Answer in natural language. Which object is closer to the camera taking this photo, framed mountain landscape photo (highlighted by a blue box) or dark upholstered sofa with two cushions (highlighted by a green box)? Choose between the following options: dark upholstered sofa with two cushions (highlighted by a green box) or framed mountain landscape photo (highlighted by a blue box)
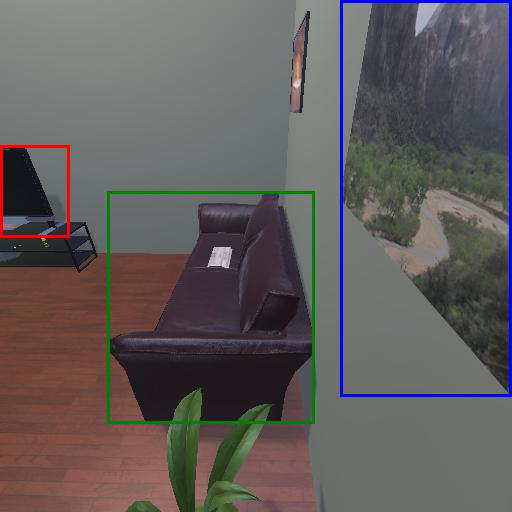
<answer>framed mountain landscape photo (highlighted by a blue box)</answer>